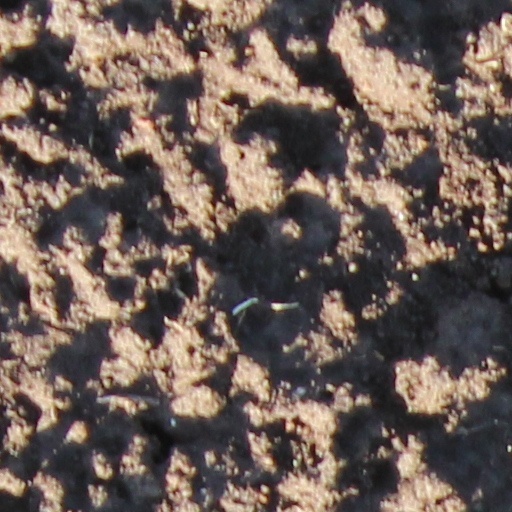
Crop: wheat